Europa Road

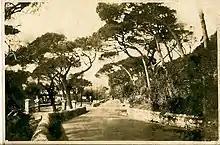
Europa Road from 1945

The Europa Road is located in Gibraltar and is old enough that a precise date of its construction could not be found; however, the Europa Road was incorporated in the Immaculate Conception Institute in 1872. The construction of the road is known to be mock limestone or concrete at some points along the Europa Road. With the road stretching for 1.8 miles and the age of the Europa Road, the construction in some parts are bound to be different depending on what part of the road is being examined. At some of the points along the Europa Road, there are concrete bound walls that conceal original limestone ashlar block work that has not been visible for many generations. Maintenance is performed on the Europa Road, showing that the road is constructed using layers of building material and was not made during one single application. The Europa Road in Gibraltar is maintained by and supervised by Her Majesty's Government of Gibraltar. Similar to most territories with public roads, if there is any work that needs to be done on the road, the local government is responsible for that work; furthermore, if there is any construction adjacent to or involving the Europa Road, the local government will be involved in the permitting process as well.